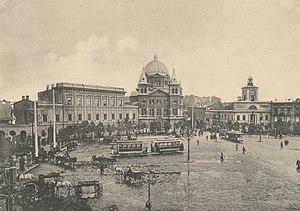
Łódź / Historie / Industrialiseringen
Frihedspladsen i Łódź (1899).